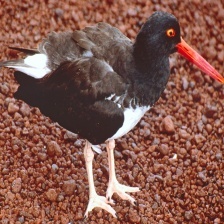
Species: OYSTER CATCHER
Scientific name: HAEMATOPUS
ImageNet parent category: oystercatcher